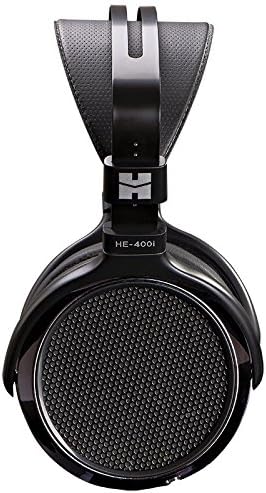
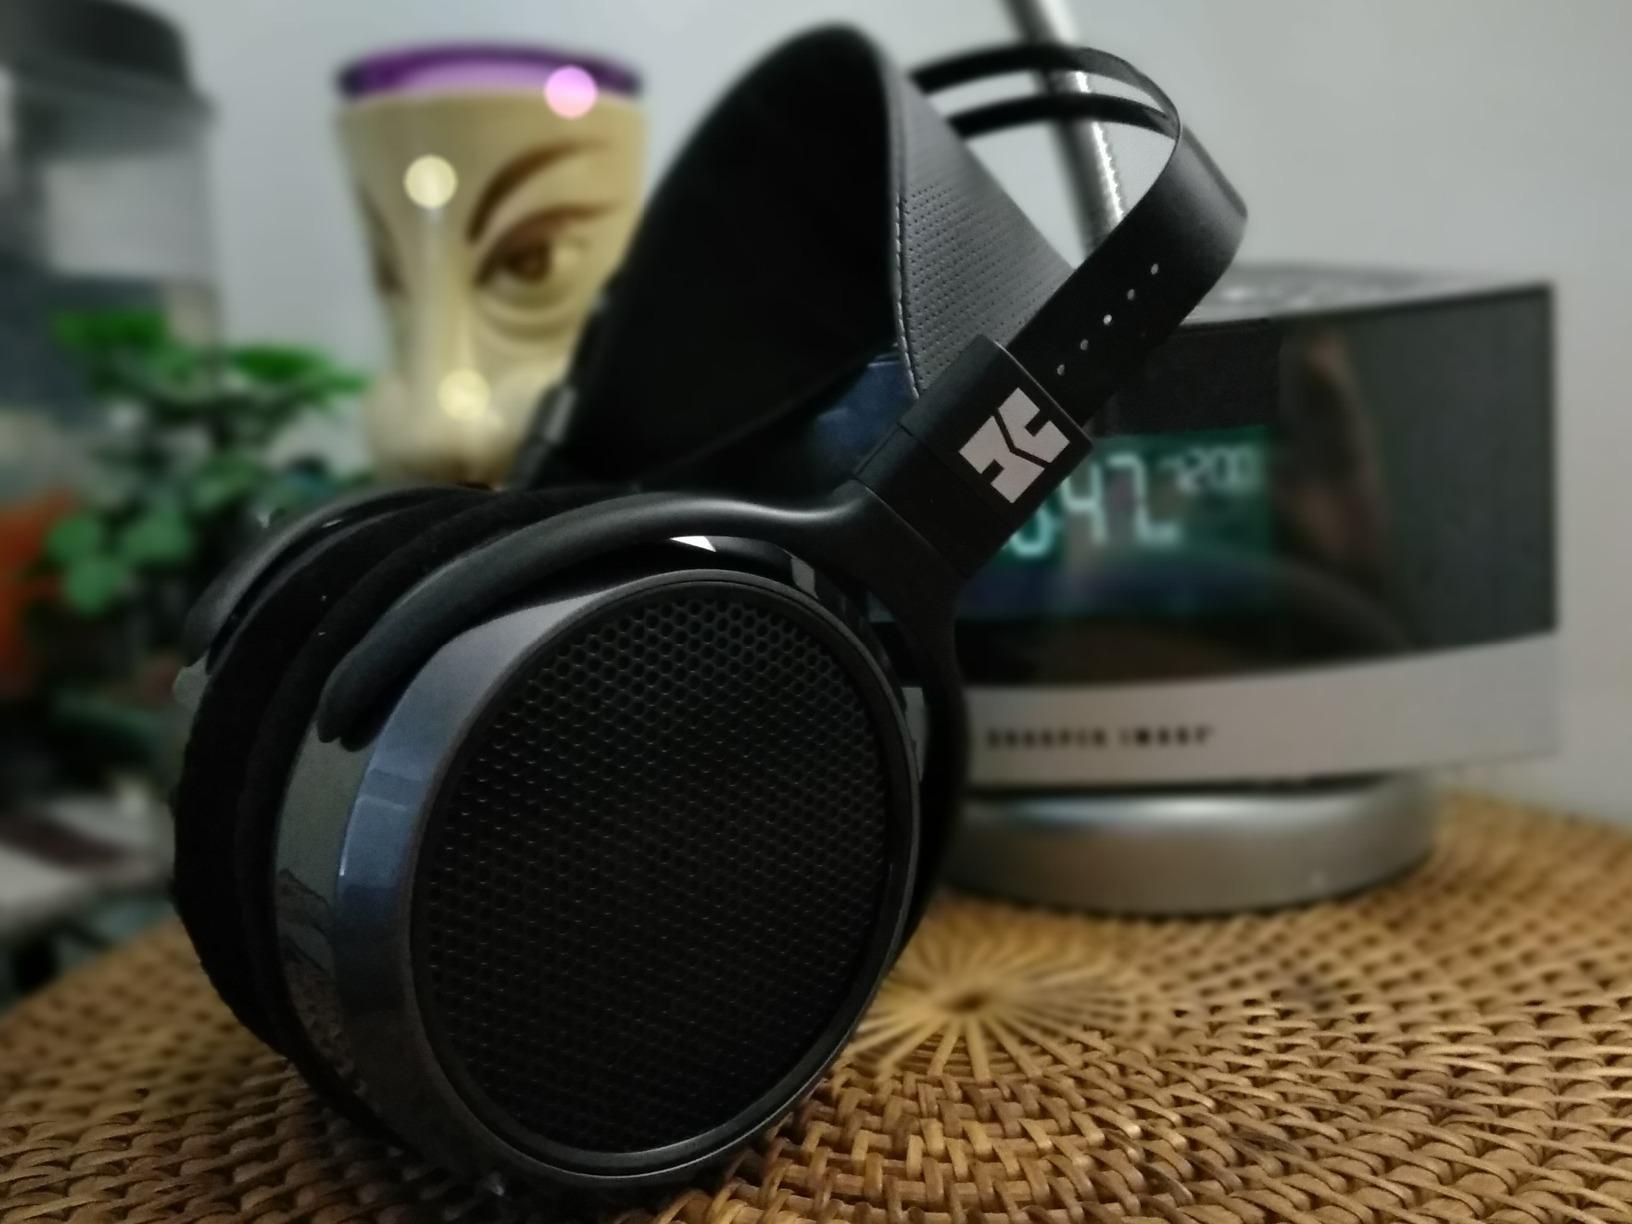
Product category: headphones
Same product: yes